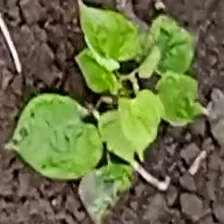
Weed species: Obscure_morning _glory(Ipomoea obscura)